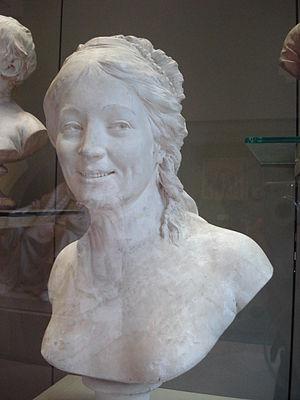
Jean-Antoine Houdon (Français, 1741-1828): Madame Houdon, née Marie-Ange-Cécile Langlois (1765-1823), épouse de l'artiste, buste sur piédouche en plâtre, 1786, Département des Sculptures, Musée du Louvre, Paris, France.
Jean-Antoine Houdon, né le 25 mars 1741 à Versailles et mort le 15 juillet 1828 à Paris, est un sculpteur français.